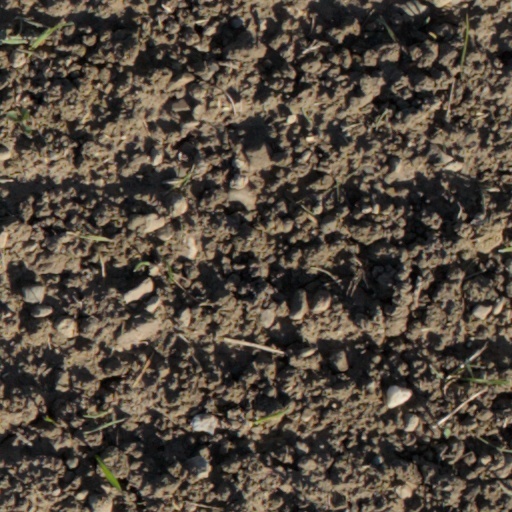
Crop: wheat